Christine Nelson

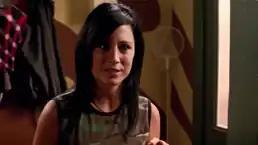

Spike has a recurring role in "", as Emma (now played by Miriam McDonald, as opposed to several unrelated infants in the previous series) is a central character. She is one of the four characters from "Degrassi Classic" to have a recurring role in the newer series. While she appears frequently in the first two seasons, Stepto is not credited in the opening sequence until the third season, and appears in the opening until the eighth season. By the events of "Next Generation", Spike bought out her mother's beauty salon and took up a career as a hairdresser. In the show's second season, she begins a romantic relationship with Snake. This initially disgusts Emma, as Snake is her teacher in her Media Immersion class, but she later accepts it. In the lead-up to their wedding, Spike gets pregnant again, which becomes a center of conflict as Snake had previously stated he did not want another child, but the two reconcile just before the wedding and arrive there in casual clothing. Instead of changing her last name, she adopts his surname after hers. When Emma's then-boyfriend Sean Cameron (Daniel Clark), a troubled boy, eats at the Nelson-Simpson house for dinner one night, Spike offers him leftovers, which causes him to misinterpret her offer as looking down at him and he leaves to attend a party. When Emma finds Sean after being kicked out of the party, she calls Spike to pick them up despite the embarrassed Sean insisting her not to.